John Peter Zenger

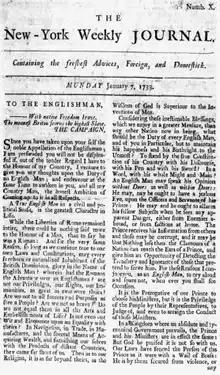
A page from Zenger's "New-York Weekly Journal", 7 January 1733

In 1733, Zenger printed copies of newspapers in New York to voice his disagreement with the actions of the newly appointed colonial governor William Cosby. On his arrival in New York City, Cosby had plunged into a rancorous quarrel with the colony council over his salary, trying to recoup half of the salary of the previous acting governor Rip Van Dam. Unable to control the colony's supreme court, which had ruled against Cosby in the dispute, Cosby removed Chief Justice Lewis Morris, replacing him with the royalist justice James DeLancey. Supported by members of the Popular Party, Zenger's "New-York Weekly Journal" continued to publish articles critical of the royal governor. Finally, Cosby issued a proclamation condemning the newspaper's "divers scandalous, virulent, false and seditious reflections."